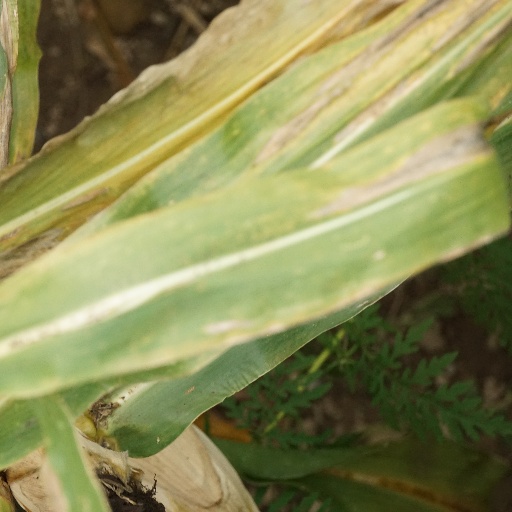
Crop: maize; corn